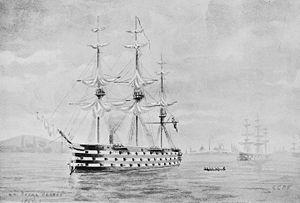
La classe Caledonia est une classe de vaisseau de ligne de 1ᵉʳ rang armés de 120 canons, conçue pour la Royal Navy par Sir William Rule. Elle comprend 9 navires répartis en deux sous-classes. Un dixième navire aurait dû être construit mais il est modifié et lancé sous le nom de HMS Queen en 1839.